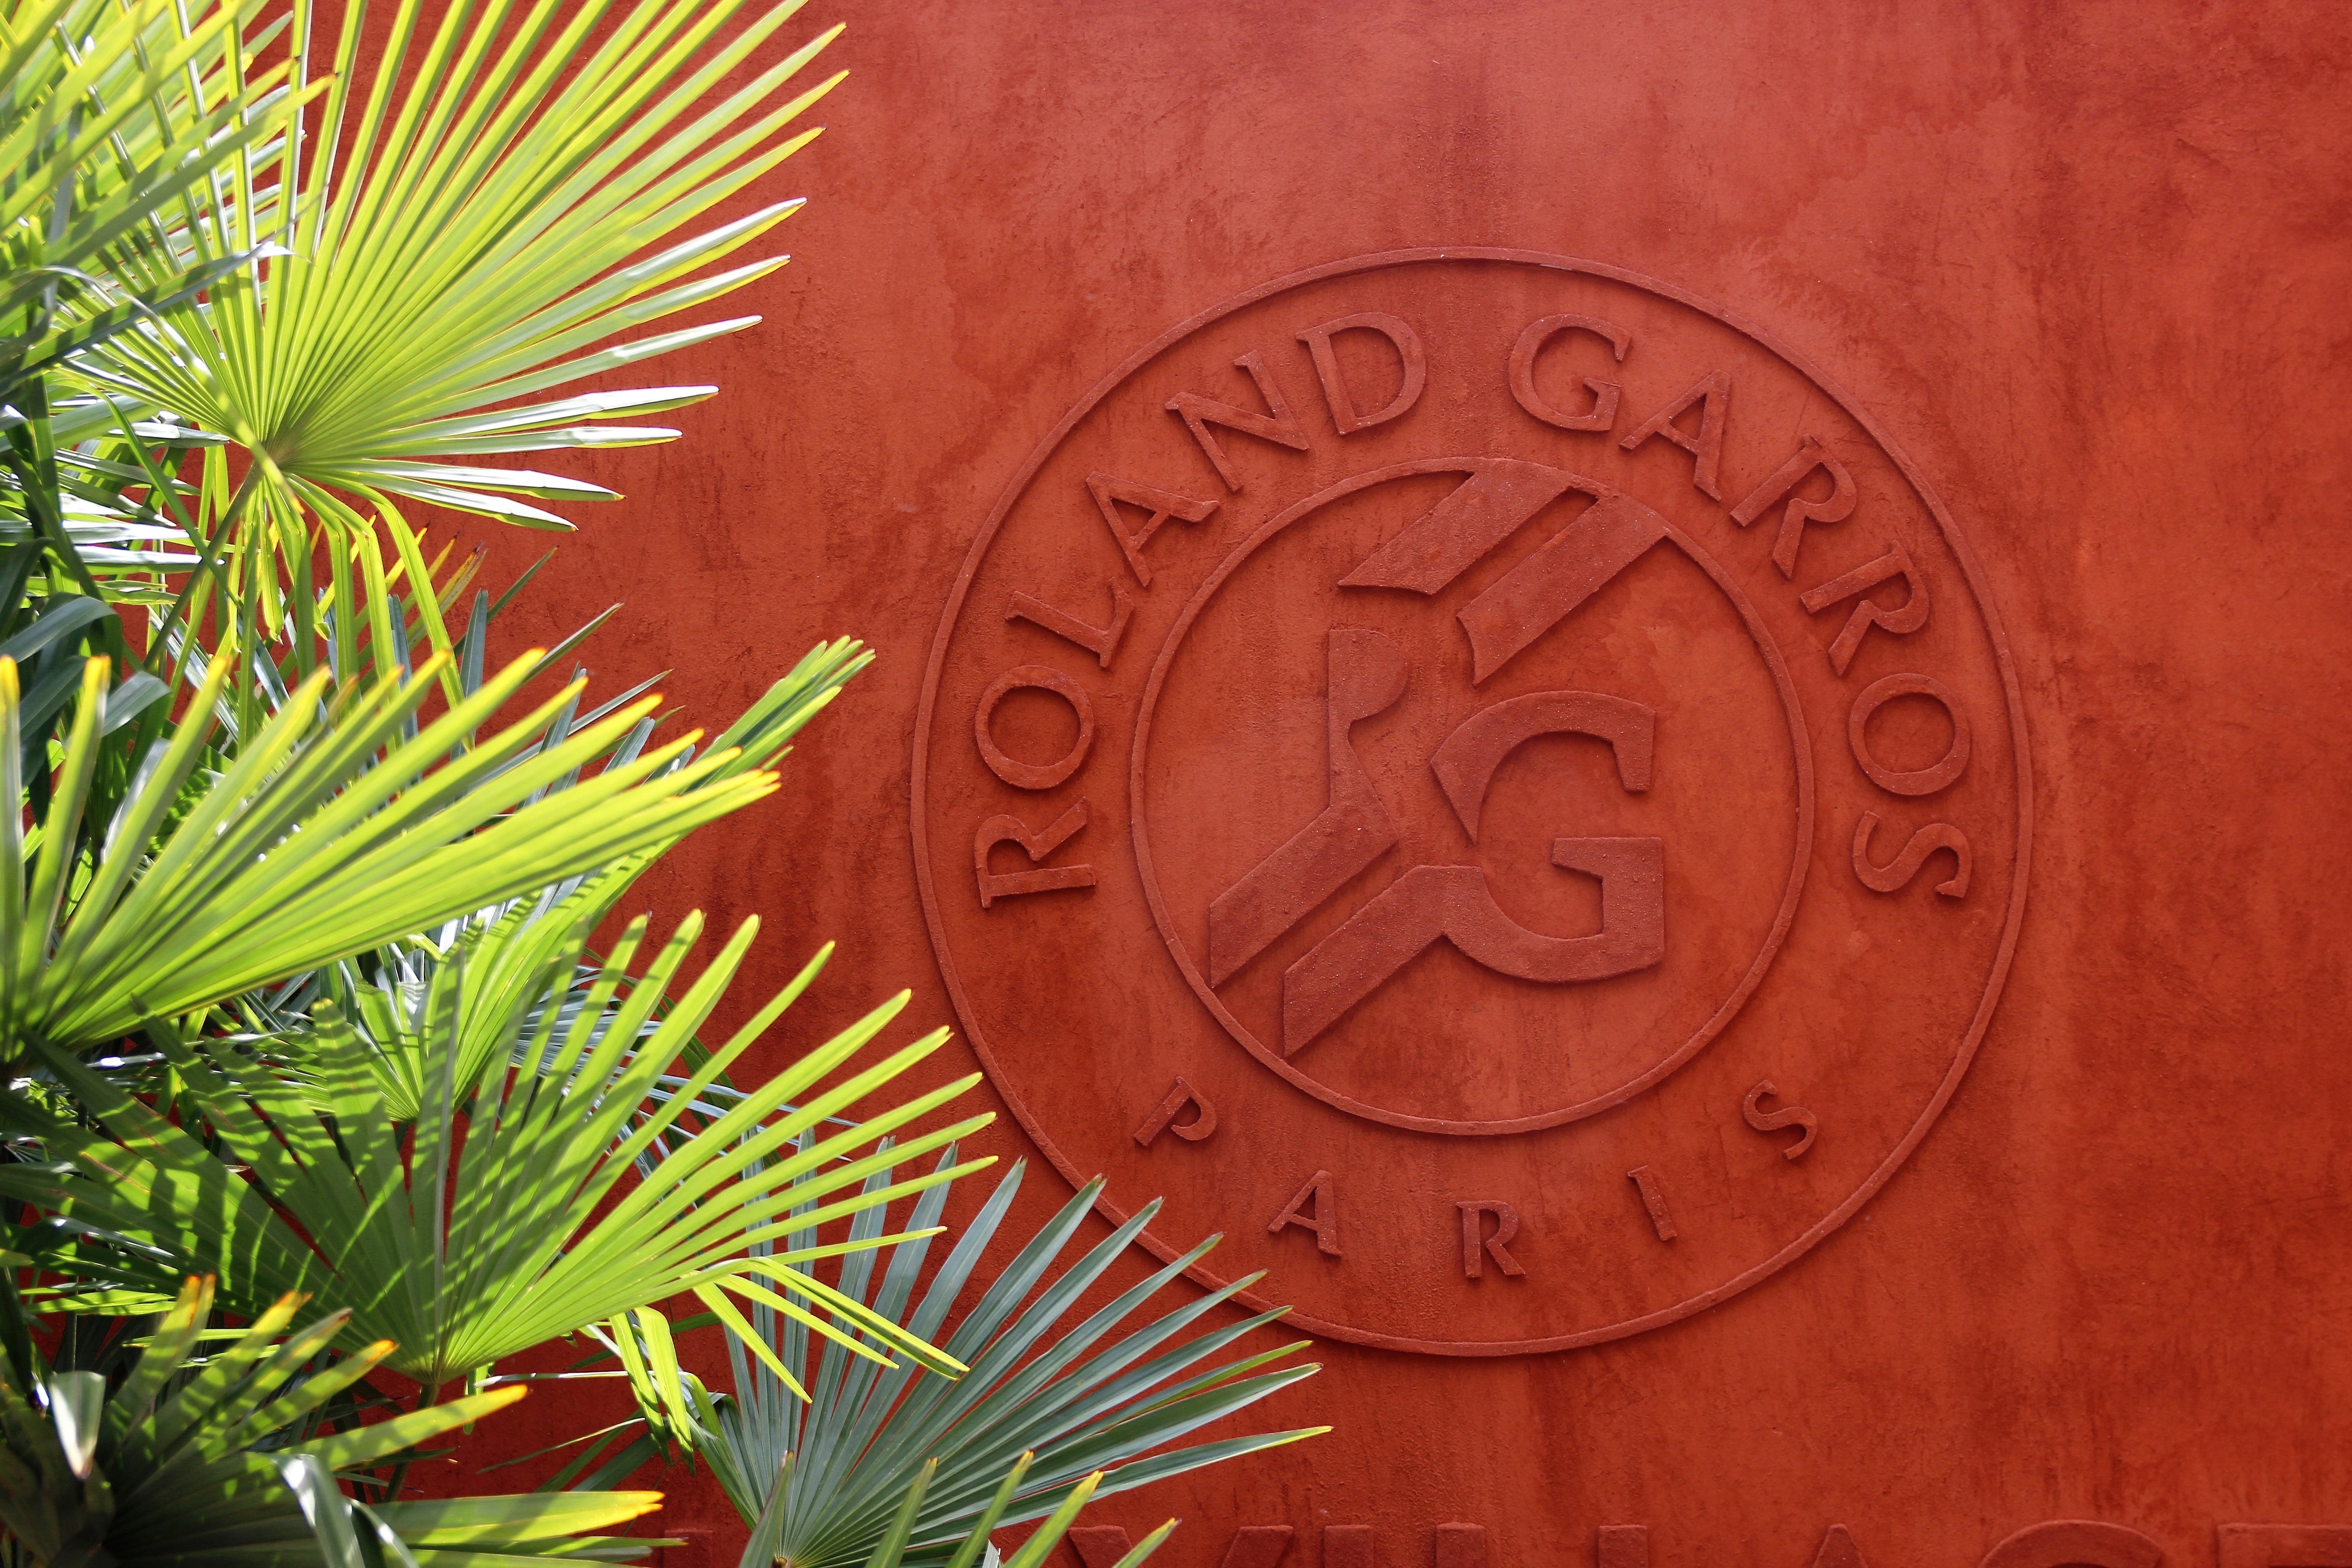
tree, leaf, red, circle, carving